Alec Hall (Australian footballer)

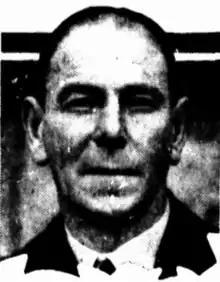
Hall in 1935

Alexander James Hall (4 January 1869 – 8 March 1953) was an Australian rules footballer who played for the Essendon Football Club in the Victorian Football Association (VFA) in 1891 to 1896 then in the Victorian Football League (VFL) from 1898 to 1900. In 1906, his first year of coaching in the VFL, he played his only game for the St Kilda Football Club (under the assumed name of "Wyberg"). He went on to coach Melbourne (twice), Richmond and was Hawthorn's coach in their inaugural season in the VFL.